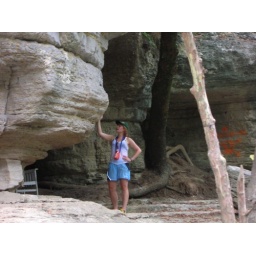
Katy wondering why there are no trespassing signs in an open area on the river